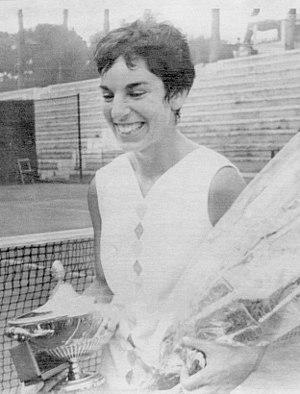
Julie Heldman est une joueuse de tennis américaine.